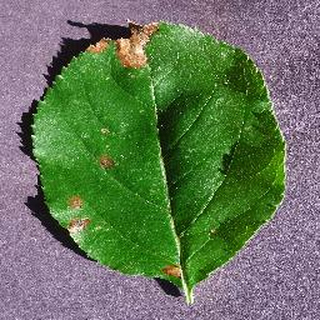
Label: apple_black_rot